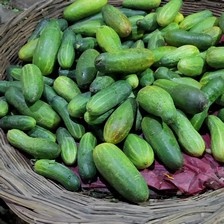
Label: cucumber